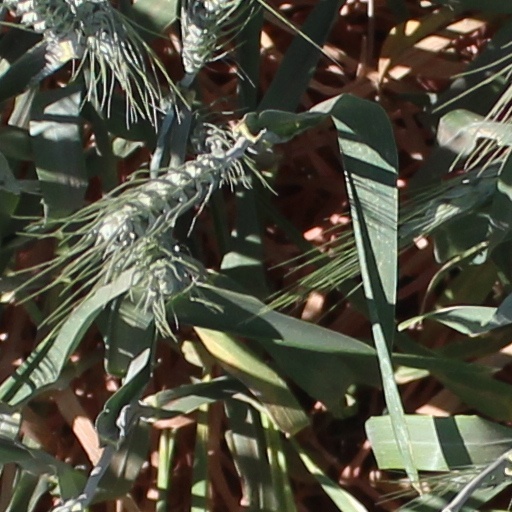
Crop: wheat